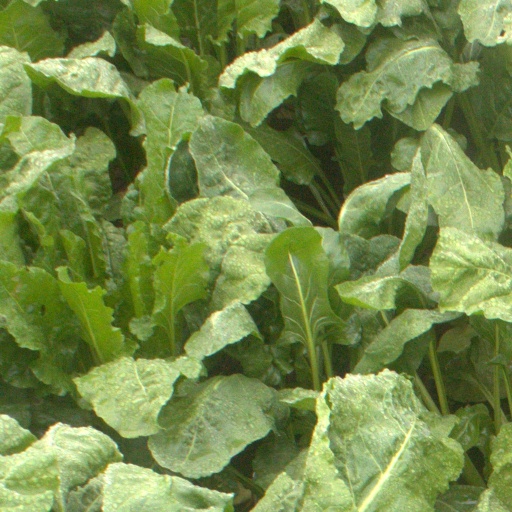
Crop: sugar beet